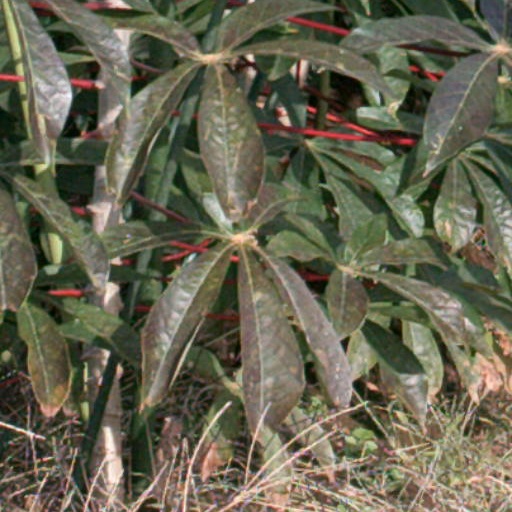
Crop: cassava